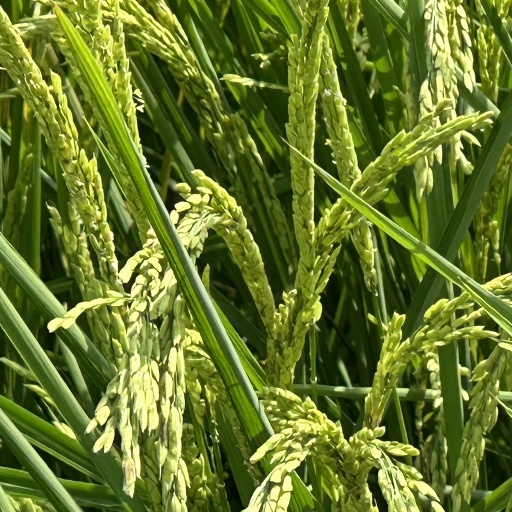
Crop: rice